Mayoralty of Fiorello La Guardia

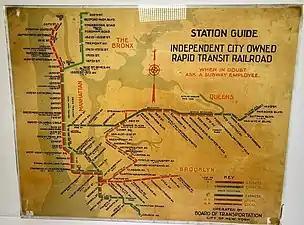
Map of the Independent Subway System (IND) from 1939

La Guardia appointed Eugene Faulkner as a New York City Marshal, in 1935, making him the second black person and first black Republican to hold that position. He appointed Jane Bolin as a judge in 1939, making her the first black woman to serve as a judge in the United States.